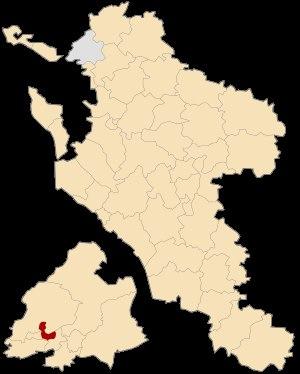
Le canton de La Rochelle-3 est une division administrative française de la ville de La Rochelle, située dans le département de la Charente-Maritime et la région Nouvelle-Aquitaine.